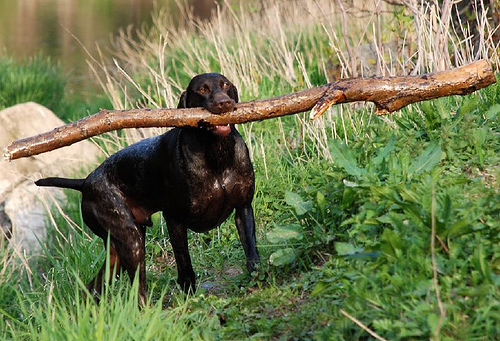
Breed: german shorthaired